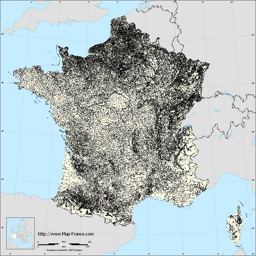
a city on the municipalities map